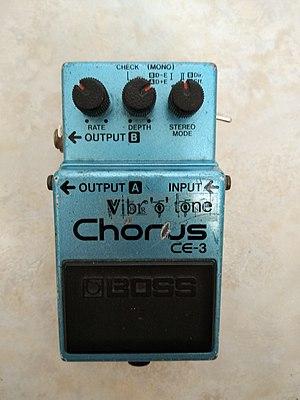
Pédale de chorus Boss CE-3 avec modification ""Vibr'o'tone"" par MSM Workshop (switch sur le côté droit). La pédale a été fabriquée au Japon en août 1984 d'après le numéro de série. En utilisant le mode stéréo II, on a d'un côté le son direct (sortie B) et de l'autre un vibrato (sortie A). Vue de dessus.